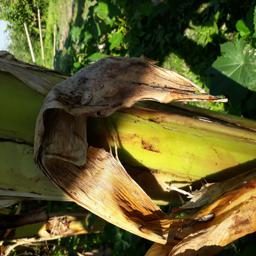
Label: PSEUDOSTEM WEEVIL